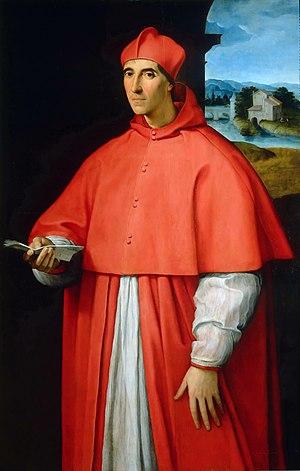
Le Portrait du cardinal Alessandro Farnese est une peinture à l'huile sur bois de 139 × 91 cm, datant de la période 1509-1511, du peintre Raphaël, conservée au Musée Capodimonte de Naples.
La collection Farnèse est une collection d’œuvres d’art créée lors de la Renaissance de par la volonté d’Alexandre Farnèse, et qui, à partir de 1543, a commencé à collectionner et à commissionner les œuvres d’art aux plus grands artistes de l’époque.
Cette page liste des œuvres de Raffaello Sanzio, plus connu sous le nom de Raphaël, peintre et architecte italien de la Renaissance. Il est aussi appelé Raffaello Santi, Raffaello da Urbino, Raffaello Sanzio da Urbino.